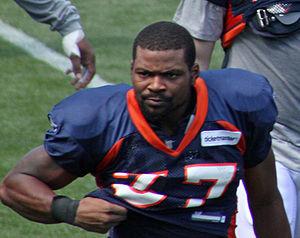
Jeremiah Alex Johnson est un joueur américain de football américain et de football canadien.